Mercury-Atlas 9

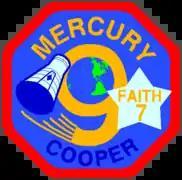
Mission insignia

At the end of the 21st orbit, Cooper again contacted Glenn on "Coastal Sentry Quebec". He reported the spacecraft was in retro attitude and holding manually. The checklist was complete. Glenn gave a ten-second countdown to retrofire. Cooper kept the spacecraft aligned at a 34° pitchdown angle and manually fired the retrorockets on "Mark!".